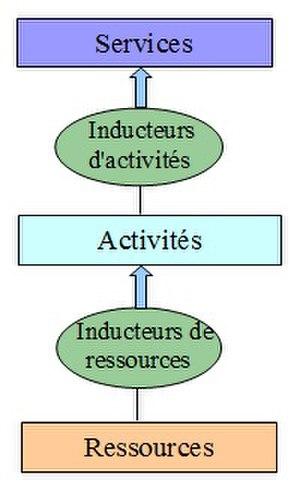
Ce schema est une representation graphique de la méthode ABC
L'évaluation des coûts du système d'information de l'entreprise et leur refacturation aux utilisateurs peuvent être source de conflits. Le recours à une approche structurée et largement répandue limite ces risques. L’approche Activity-Based Costing a pour objectif de mieux mesurer la consommation de ressources liés aux activités et aux processus. Les modèles ont d’abord été développés dans les directions générales puis les directions opérationnelles des entreprises. Depuis le milieu de la décennie 2000-2010, les DSI ont appris à appliquer la méthode ABC à leur profit. Pour cela, les DSI disposent de deux référentiels de la profession, complémentaires :